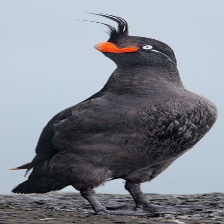
Species: CRESTED AUKLET
Scientific name: AETHIA CRISTATELLA